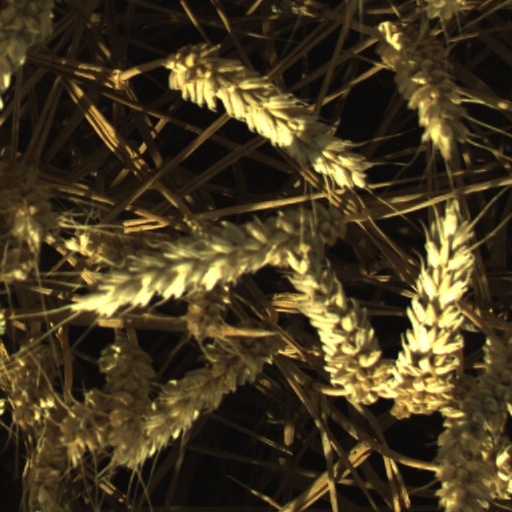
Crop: wheat